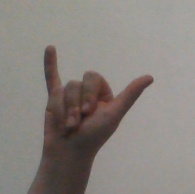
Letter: ya